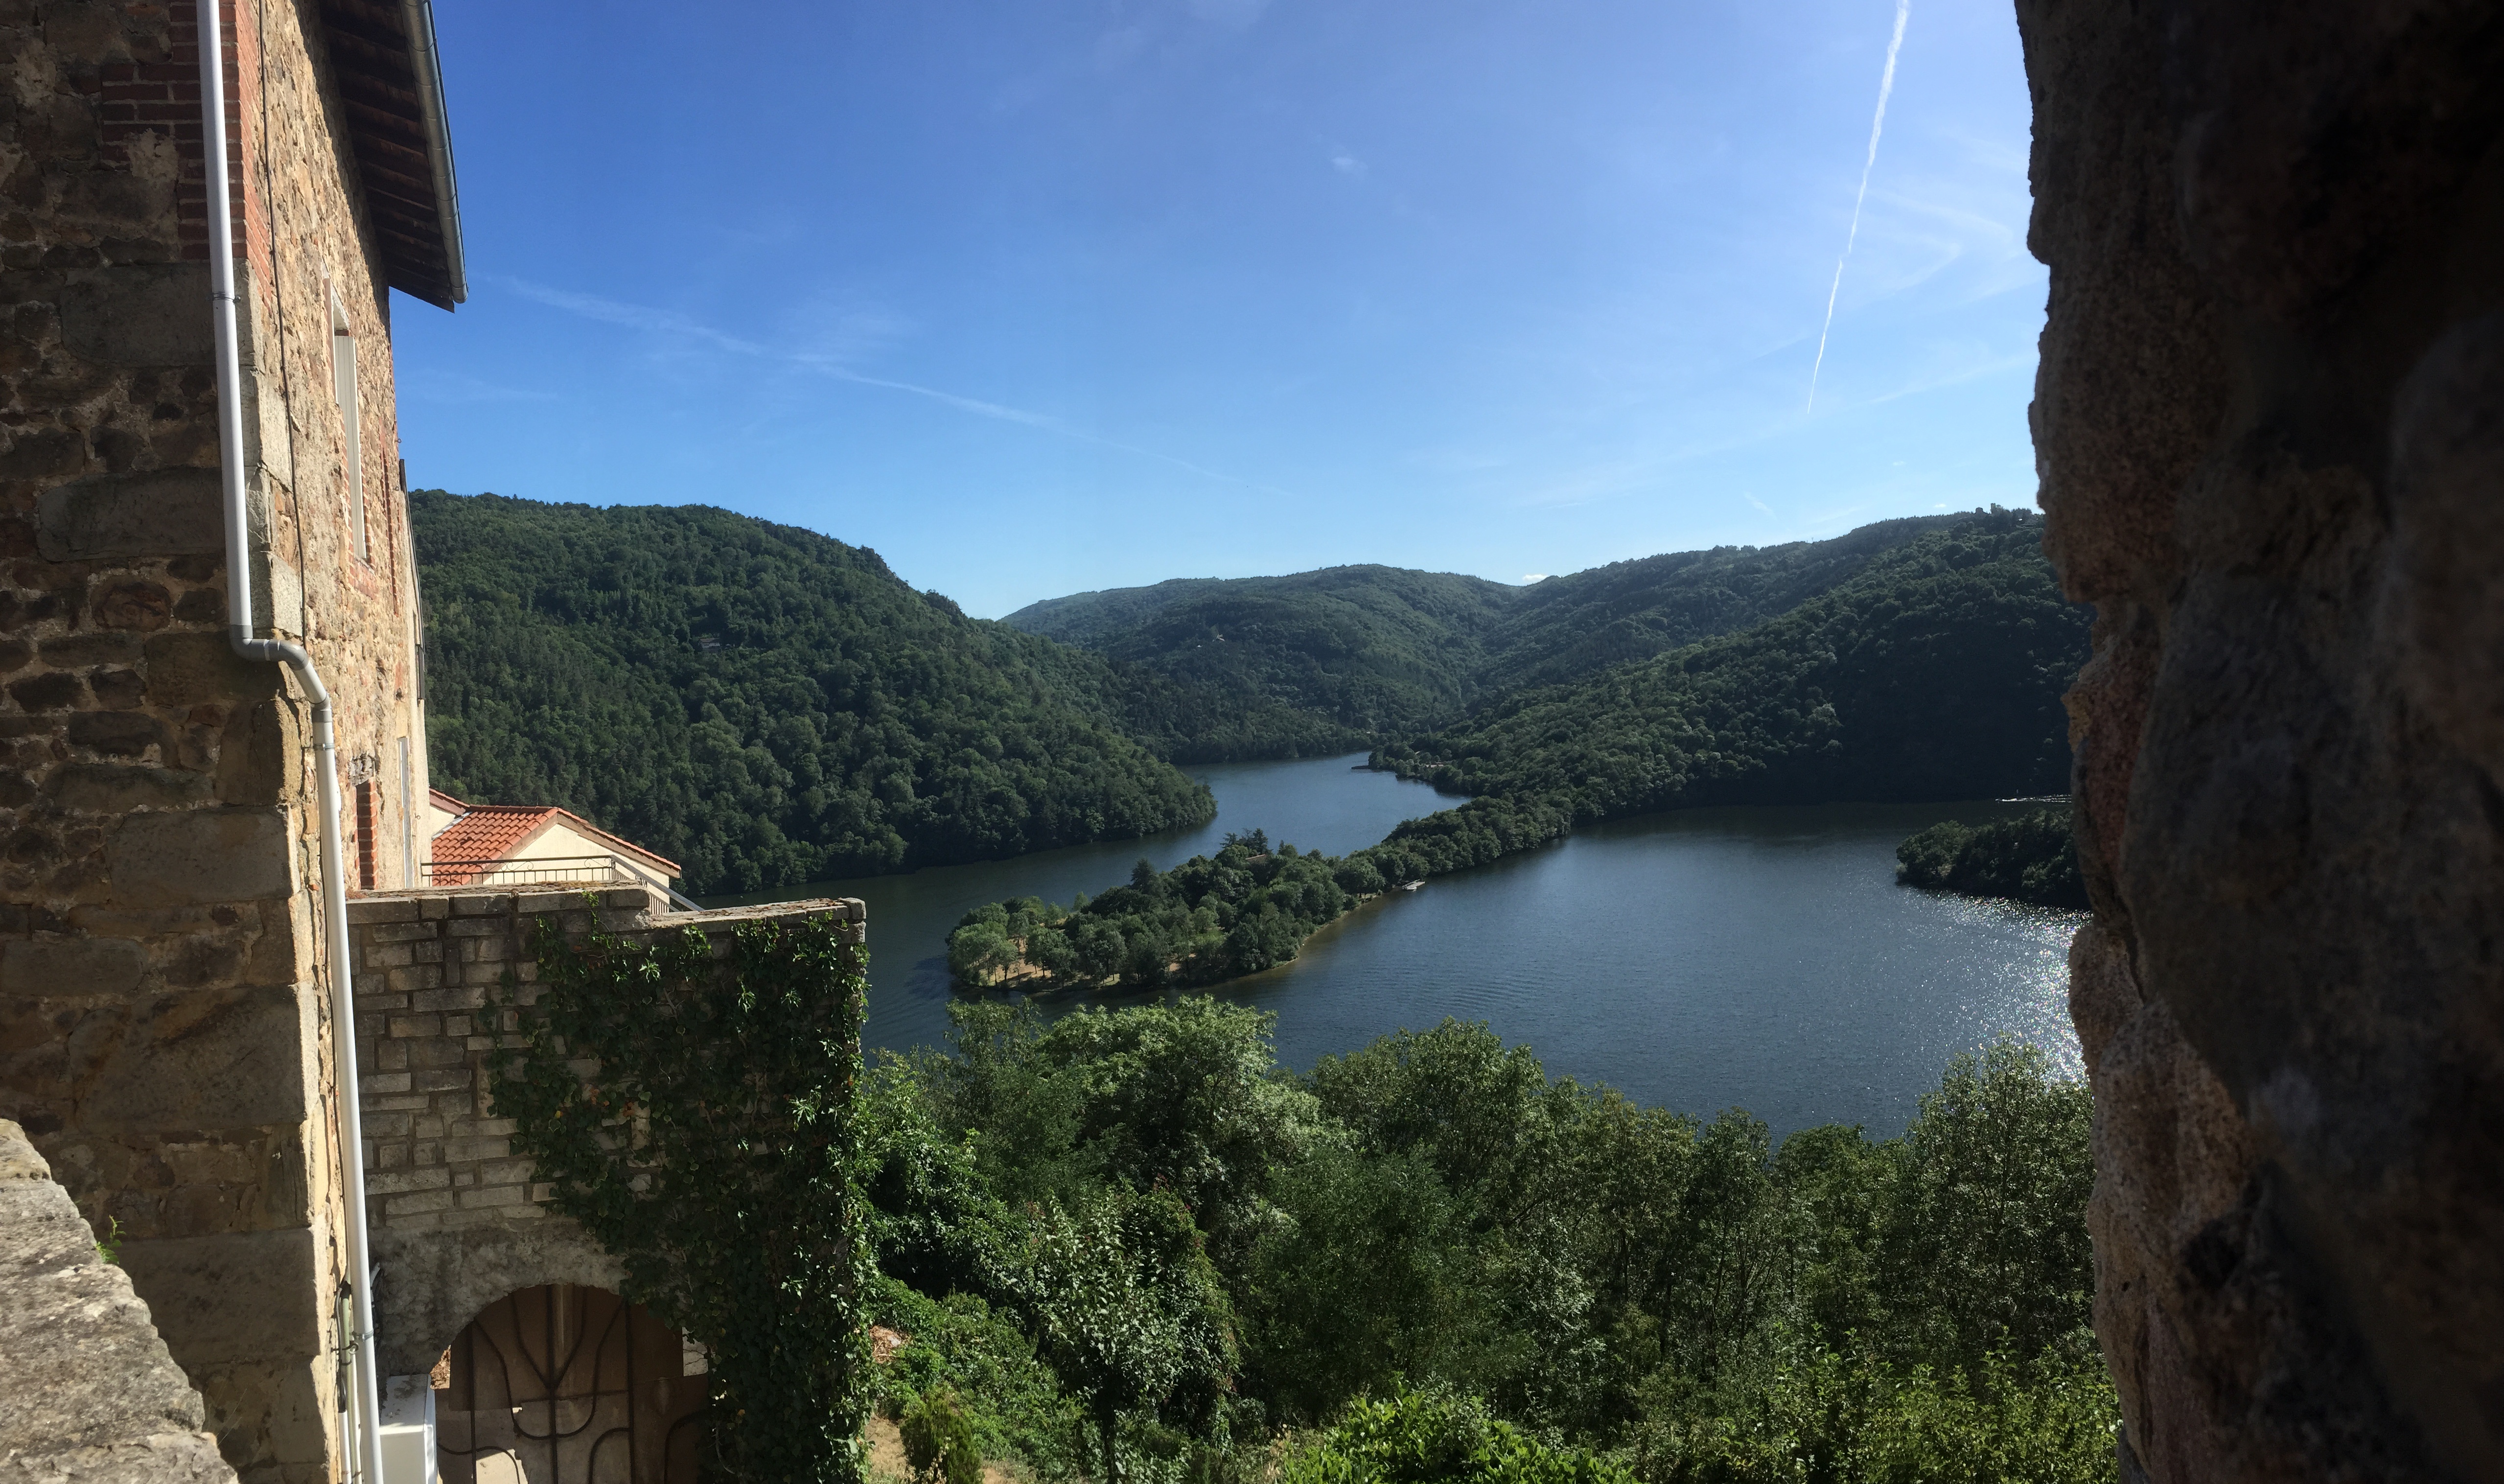
mountain, lake, adventure, valley, mountain range, cliff, dam, reservoir, tourism, terrain, saint victor sur loire, rhone alpes